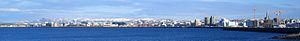
Reykjavik est la capitale de l'Islande. Elle se situe à environ 250 km au sud du cercle polaire arctique, ce qui en fait la capitale la plus septentrionale d'un État souverain. Elle s'étale entre deux fjords, dans une zone comptant de nombreuses sources chaudes, le long d'une baie. Elle est ainsi considérée comme la ville la « plus verte du monde » : on y compte environ 410 m² d'espaces verts par habitant.
Reykjavik est la capitale de l'Islande. Elle se situe à environ 250 km au sud du cercle polaire arctique, ce qui en fait la capitale la plus septentrionale d'un État souverain. Elle s'étale entre deux fjords, dans une zone comptant de nombreuses sources chaudes, le long d'une baie. Elle est ainsi considérée comme la ville la « plus verte du monde » : on y compte environ 410 m² d'espaces verts par habitant.